Guy–Concordia station

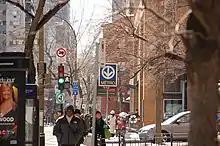
The entrance to Guy–Concordia station on the corner of De Maisonneuve Boulevard and Saint-Mathieu Street.

As of April 7, 2010, all of Concordia University's main buildings are connected through a system of underground passages leading to the Guy–Concordia station. A new tunnel was added to the already-existing tunnel that connects the Hall building with the LB building and leads to the station, exiting near the Uniprix store located near the turnstiles.